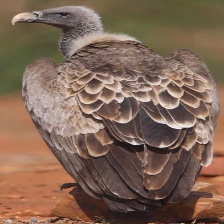
Species: INDIAN VULTURE
Scientific name: GYPS INDICUS
ImageNet parent category: vulture